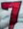
Number: 7